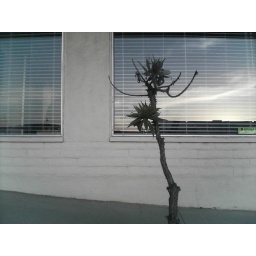
It's a plant by a window with a reflection of clouds. copyright 2004